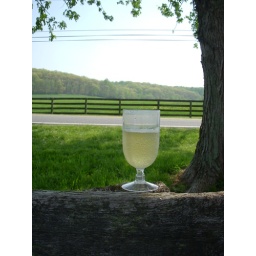
Wine glass on fence in country